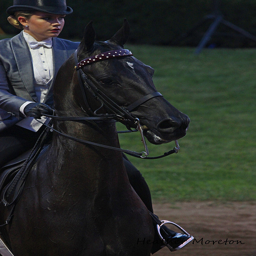
A professional photograph of a hat wearing young woman riding a black horse.
The dressed up woman is riding a horse.
A woman in grey coat and top hat riding a black horse.
A woman on a horse dressed in riding attire.
The woman is riding the show horse around the course.